Palacio de Doriga

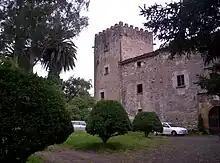
Doriga Palace and tower

Doriga Palace is located in Salas, Asturias, Spain. It is an example of a structure built for nobility, half containing a defensive character, and the other half being residential. The original nucleus is a medieval square tower, built in the 14th century, which forms part of the current palace. In the 15 century, a cubic structure was added to the tower. Its present aspect was completed during the early years of the 16th century, centered on the palace section.